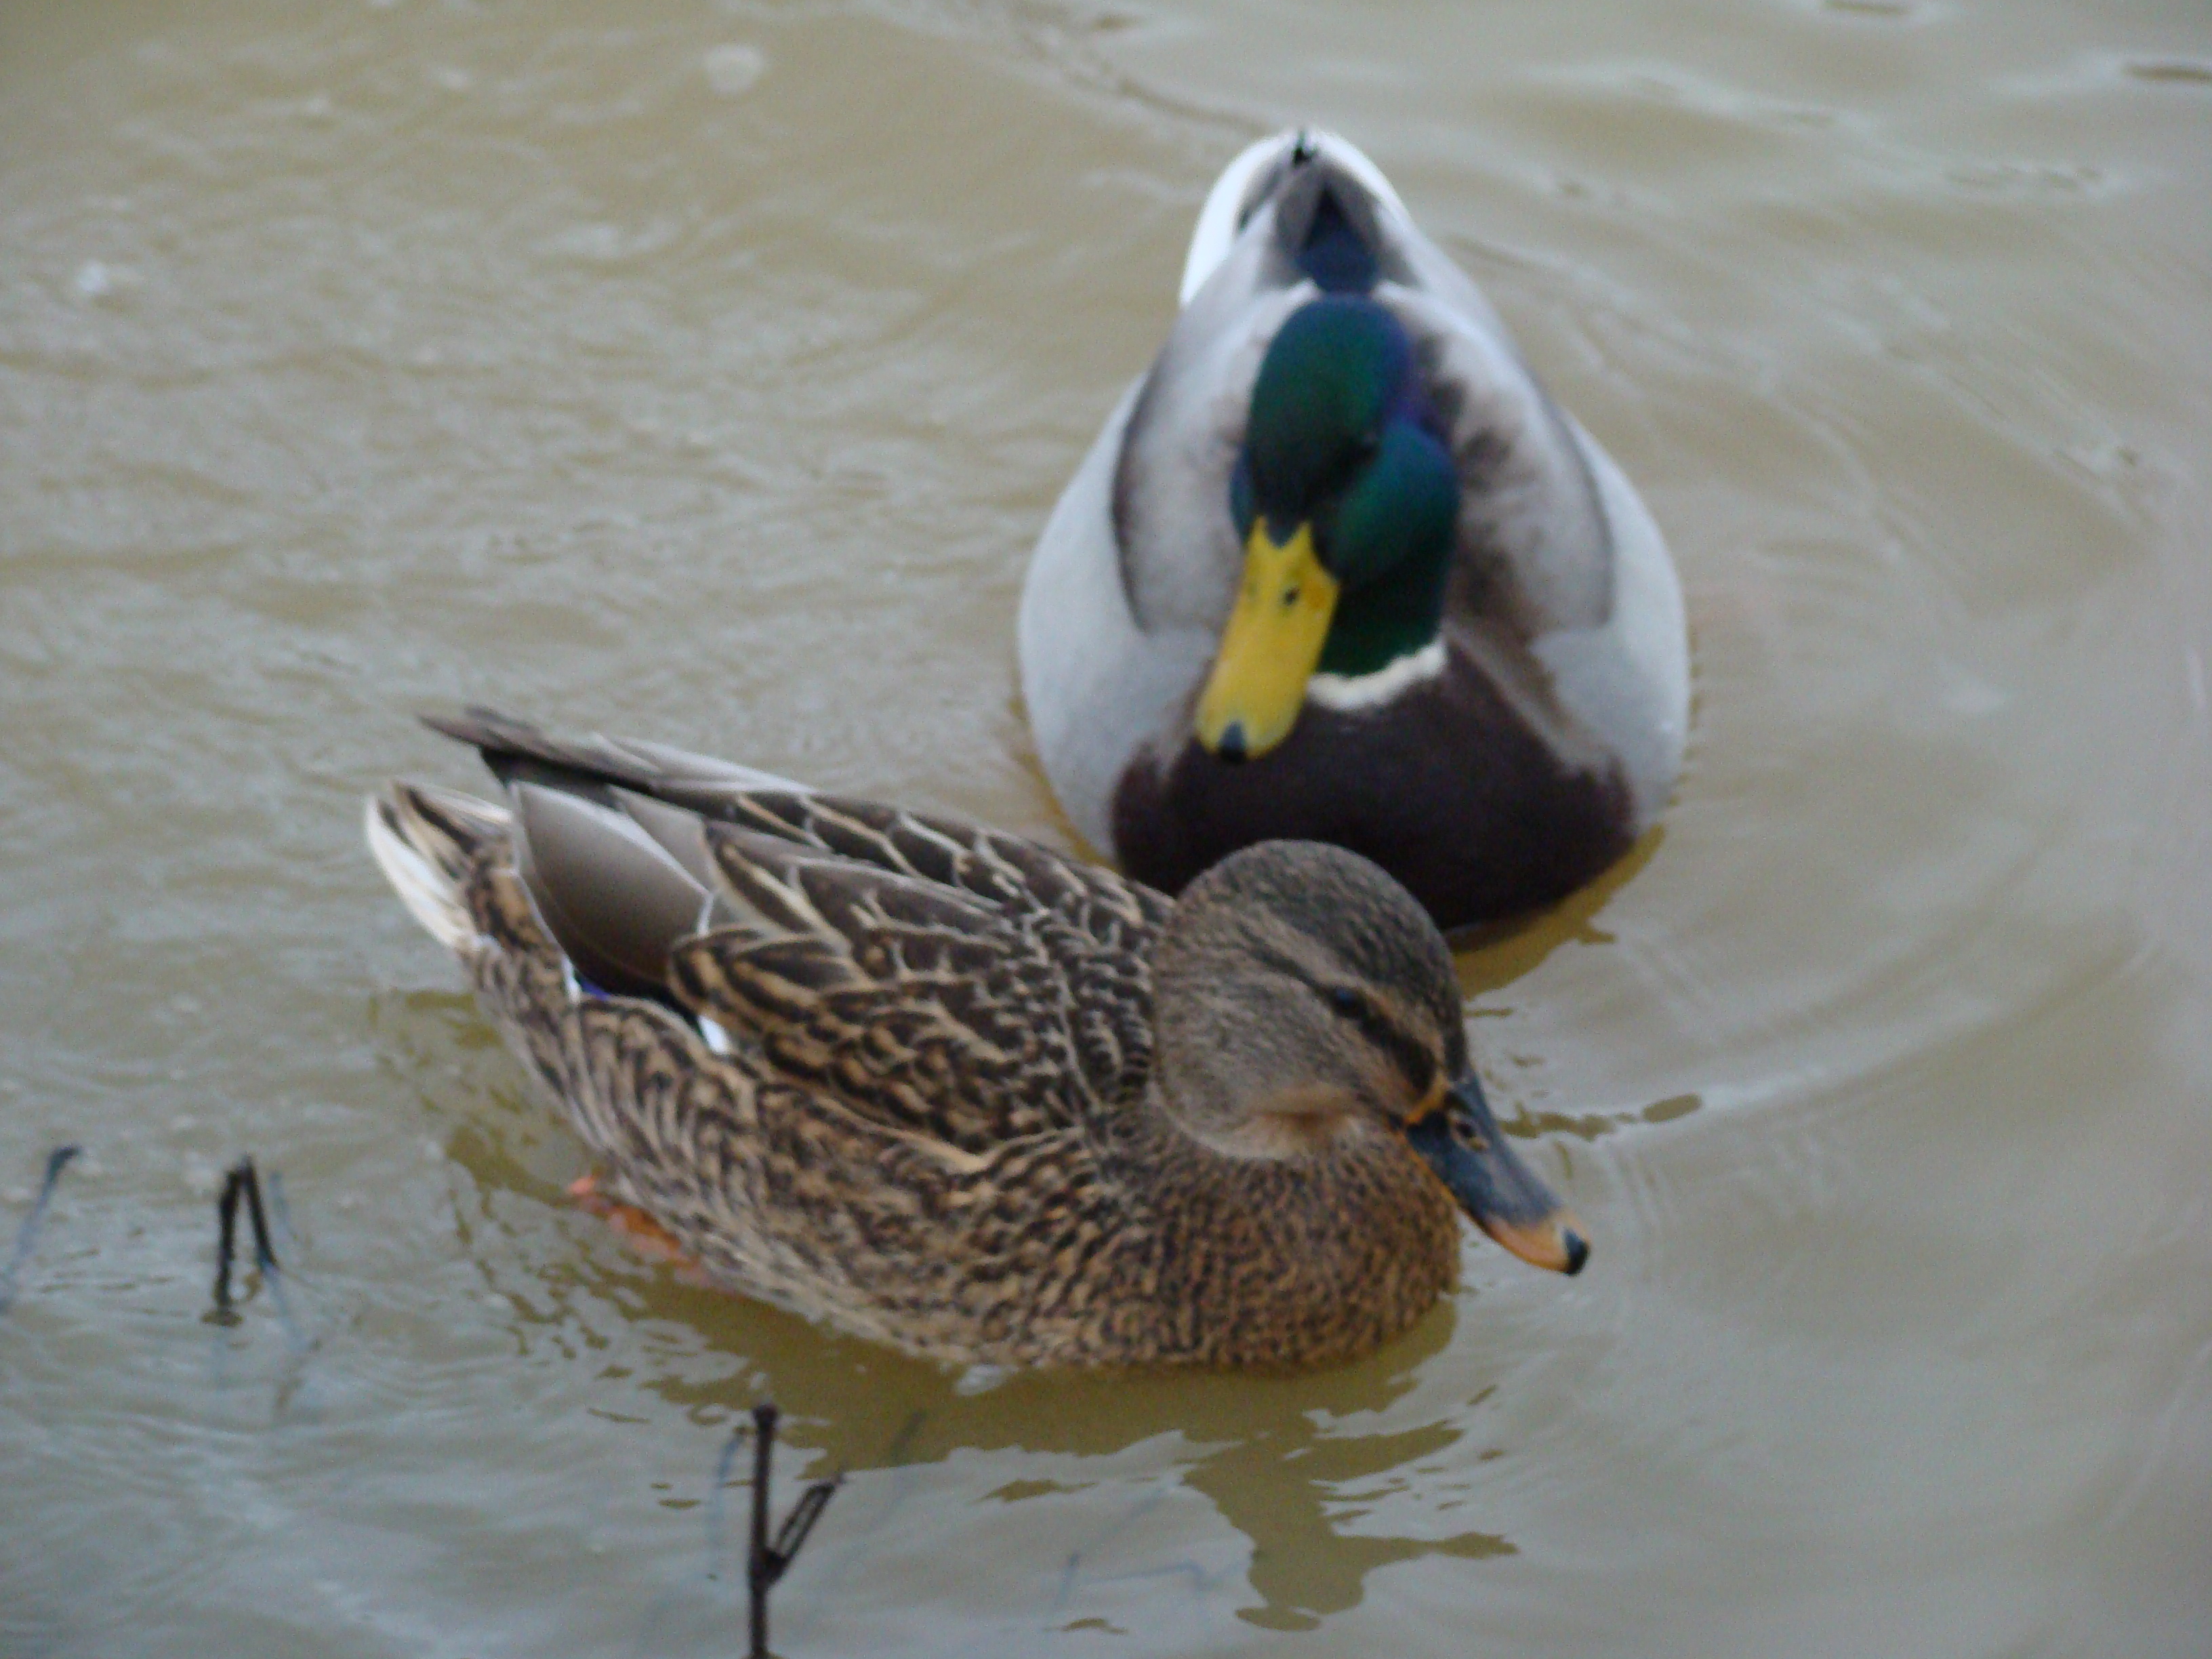
nature, bird, wing, animal, wildlife, beak, fauna, birds, duck, vertebrate, sony, ducks, moscow, waterfowl, water bird, mallard, canard, shorebird, dsch9, ducks geese and swans, seaduck